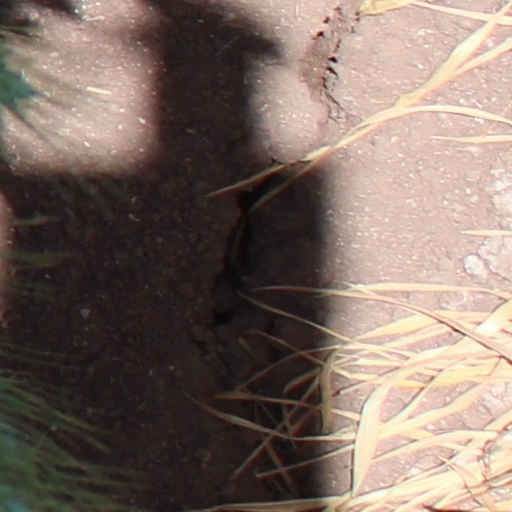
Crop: wheat